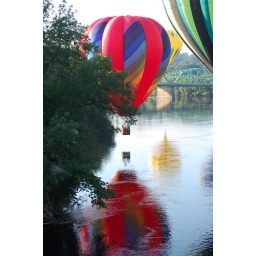
Reflection in the water over the river